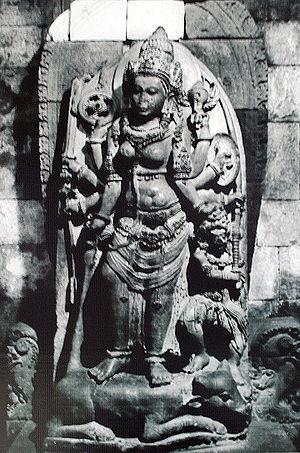
Dourga est l'une des épithètes de Parvati, consort de Shiva, considérée comme la shakti de l'Absolu impersonnel et adorée seule, à la différence de Parvati. C'est l'une des divinités principales du panthéon hindou.
"Lara Jonggrang est le nom populaire que les villageois des alentours du temple de Prambanan dans le centre de l'île de Java en Indonésie, ont donné à la statue de Durga Mahisasuramardini, épouse de Shiva, qui se trouve dans l'édifice principal, qui lui est consacré. Ce nom signifie ""la mince jeune fille"".